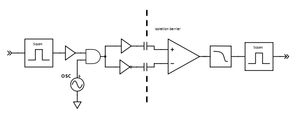
Principe de fonctionnement de l'isolation par couplage capacitif
Les isolateurs numériques sont des composants électroniques permettant aux signaux numériques une certaine isolation galvanique entre deux domaines d'alimentation électrique. Autrement dit, le composant permet d'isoler physiquement et électriquement deux sections distinctes d'un circuit, tout en permettant le passage d'un signal électrique d'un domaine de référence à un autre. L'isolation entre deux circuits distincts apporte une multitudes d'avantages à la conception d'un circuit, notamment le fait que la barrière d’isolation brise les boucles de retours de courants. En brisant cette boucle, il devient possible de s'immuniser des perturbations électromagnétiques que captent ces boucles, injectant ainsi du bruit dans le circuit. L'isolation permet également aux utilisateurs de bénéficier d'une certaine protection à l'égard des hautes tensions ou variations rapides de tensions du circuit distant. Les circuits plus sensibles et coûteux bénéficient également de cette protection.